Little Ice Age volcanism

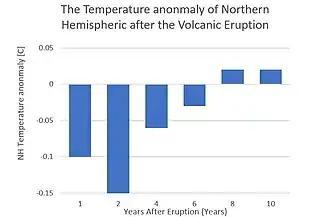
Fig. 5 – graph shows the temperature anomaly after the volcanic eruptions. (Gabriele et al., 2003)

Scientists pointed out several natural causes of the Little Ice Age, e.g. volcanic activity, orbital cycles, decreased solar activity and Greenhouse gas. Gabriele C. Hegerl compared the different forcing of Little Ice Age based on various studies. An energy balance model was simulated, with volcanic, solar and greenhouse gas signals as parameters. They created various models to calculate the correlation between natural forcing and temperature change. It showed natural forcing acted as an important role in temperature change (Fig. 5). Also, the research also compared the contribution of temperature change among three natural factors. Volcanic activities was the main driver of the Little Ice Age (Fig. 7), because volcanism was the largest forcing.